Georgia Tech Yellow Jacket Marching Band

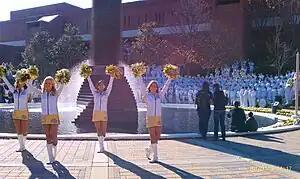
Pregame warmup at the Kessler Campanile

Before entering the stadium, the band assembles at the amphitheater by the Kessler Campanile for pregame warmup. Next the band plays "Budweiser" at the Library, then assembles at Cherry Street and Bobby Dodd Way to follow the Ramblin' Wreck car, Ramblin' Reck Club members and Buzz mascot, and marches down The Hill to Bobby Dodd Stadium, playing "White and Gold" and "Ramblin' Wreck".